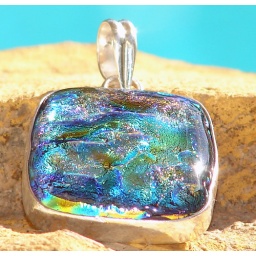
Ocean Oasis - Fused dichroic glass pendant set in 9.25 sterling silver